Jordy Mercer

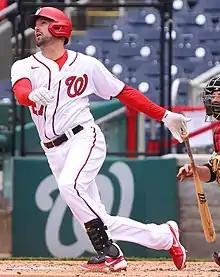
Mercer with the Nationals in 2021

On December 14, 2018, he signed a one-year $5.25 million deal with the Detroit Tigers.